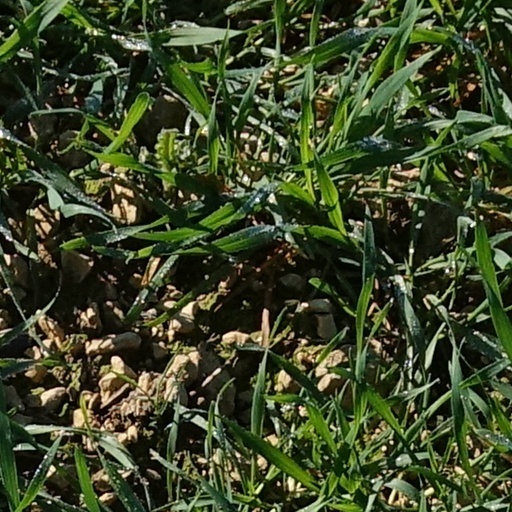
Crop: wheat